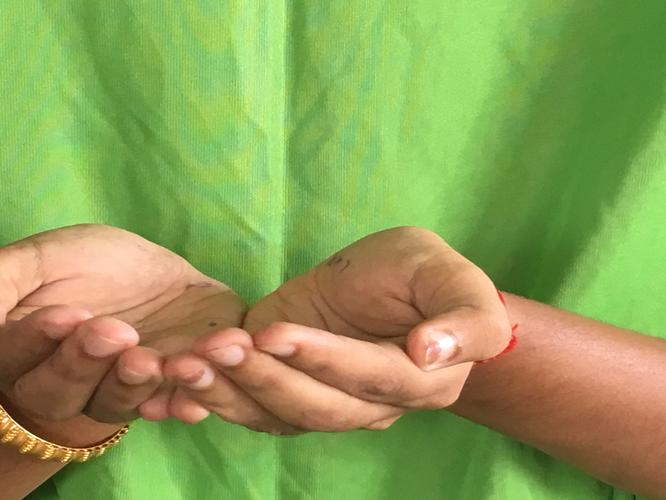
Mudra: Pushpaputa
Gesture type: double_hand